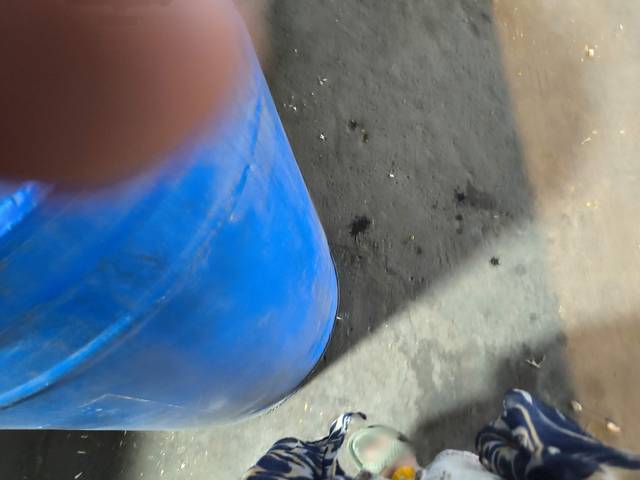
Region: India
Coordinates: 19.107, 72.903